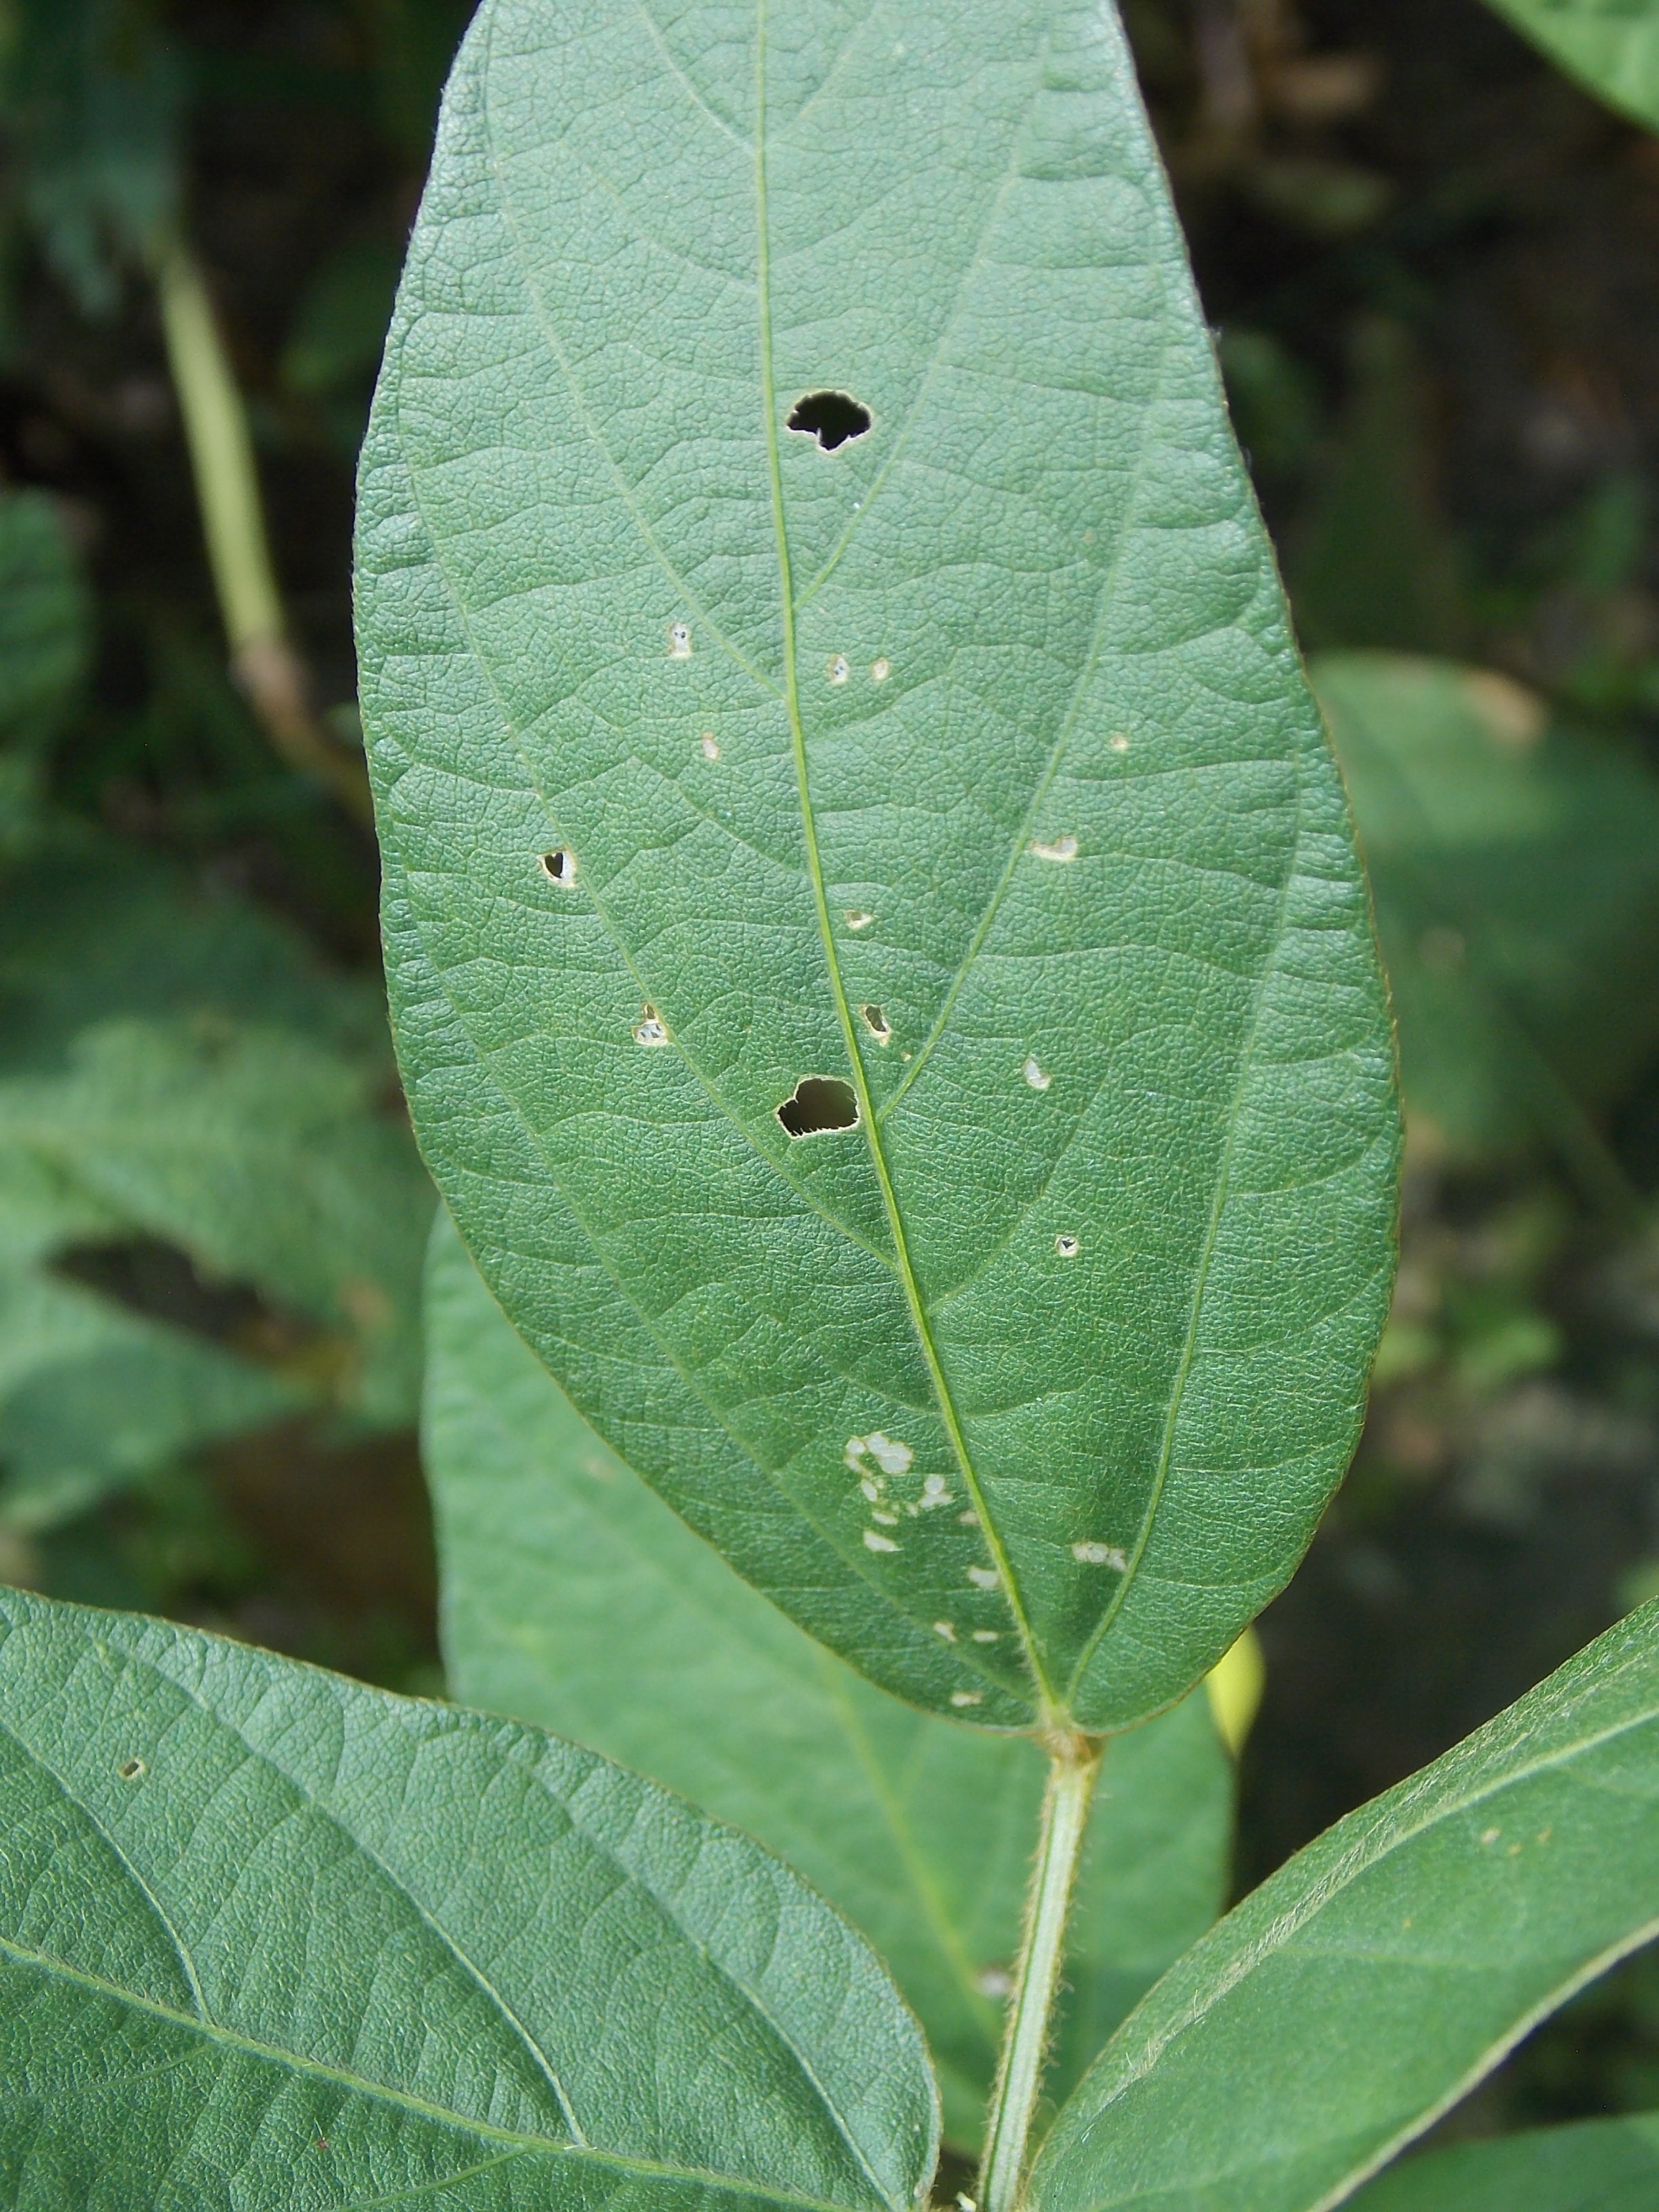
Label: Disease